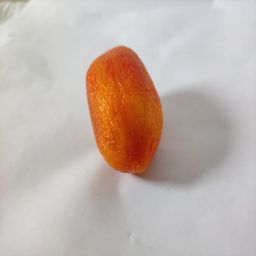
Crop: Tomato
Quality: Old